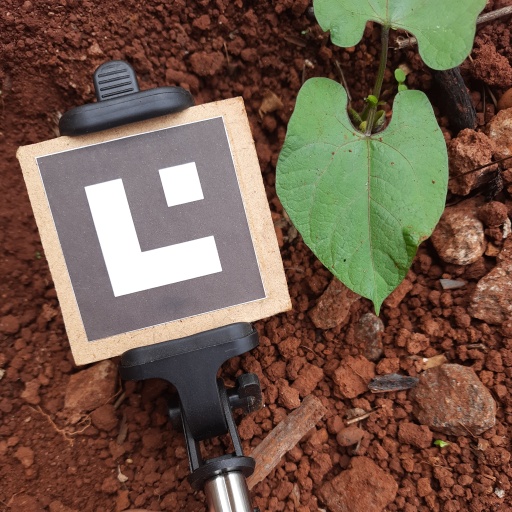
Observations: wavy surface, no eating holes, with soild dust, under cloudy sky